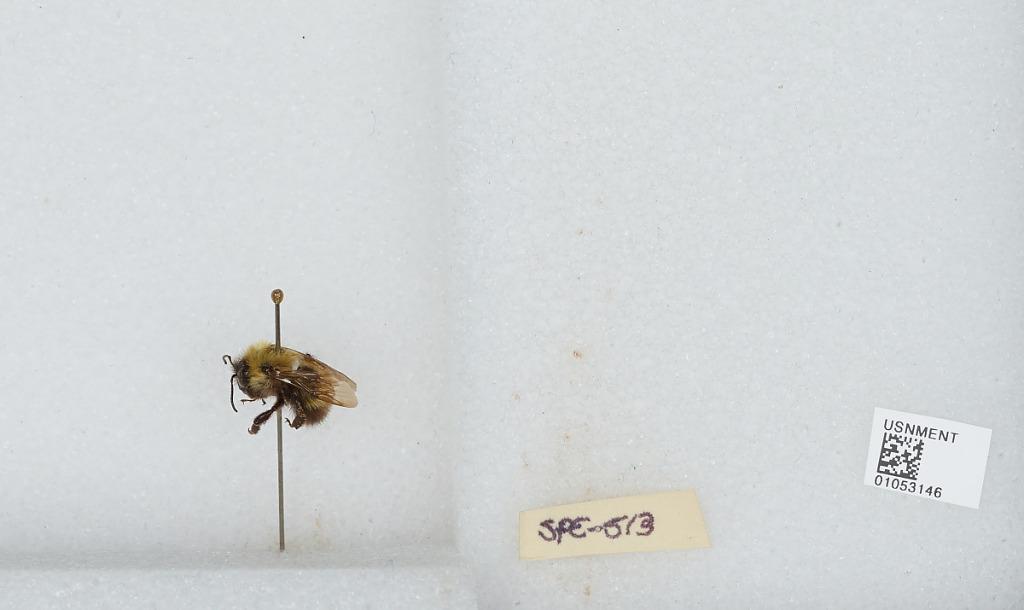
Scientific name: Bombus sp.